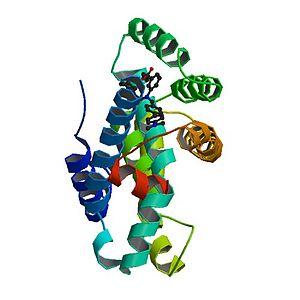
Le farnesoid X receptor est une protéine de la superfamille des récepteurs nucléaires, famille des récepteurs orphelins. Il est codé par le gène FXR situé sur le chromosome 12 humain.